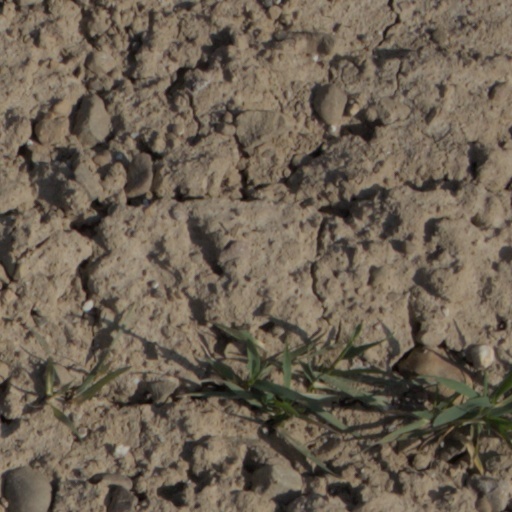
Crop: wheat